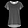
Label: T - shirt / top